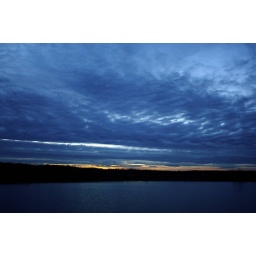
Taken across the street from my home in Sacramento